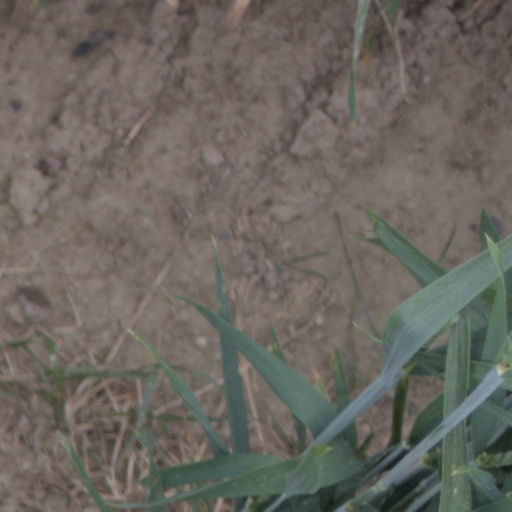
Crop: wheat